Pitjantjatjara

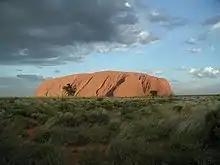
Pitjantjatjara people (Anangu) live in the area around Uluru / Ayers Rock and south to the Great Australian Bight.

The sacred sites of Uluru / Ayers Rock and Kata Tjuṯa / Mount Olga possess important spiritual and ceremonial significance for the "Anangu" with more than 40 named sacred sites and 11 separate Tjukurpa (or "Dreaming") tracks in the area, some of which lead as far as the sea. Uluru / Ayers Rock and Kata Tjuta / Mount Olga are separated from the Pitjantjatjara lands by the border between the Northern Territory and South Australia and have become a major tourist attraction and a national park.